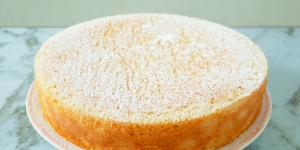
como hacer que el bizcocho quede plano